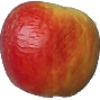
Label: Apple Red Yellow 1